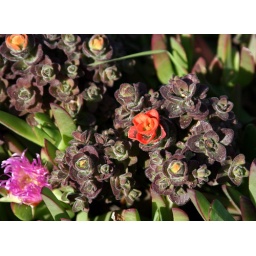
pink and orange flowers in the purple greens